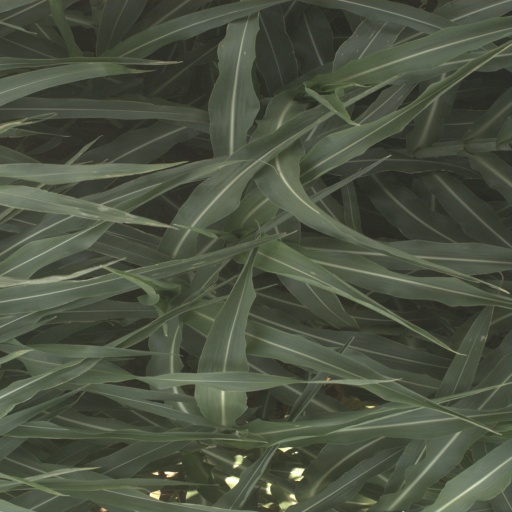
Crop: sorghum